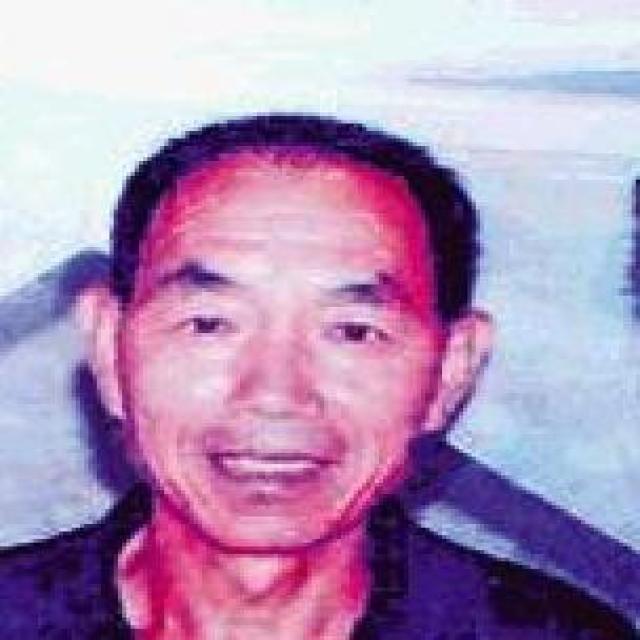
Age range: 45-64